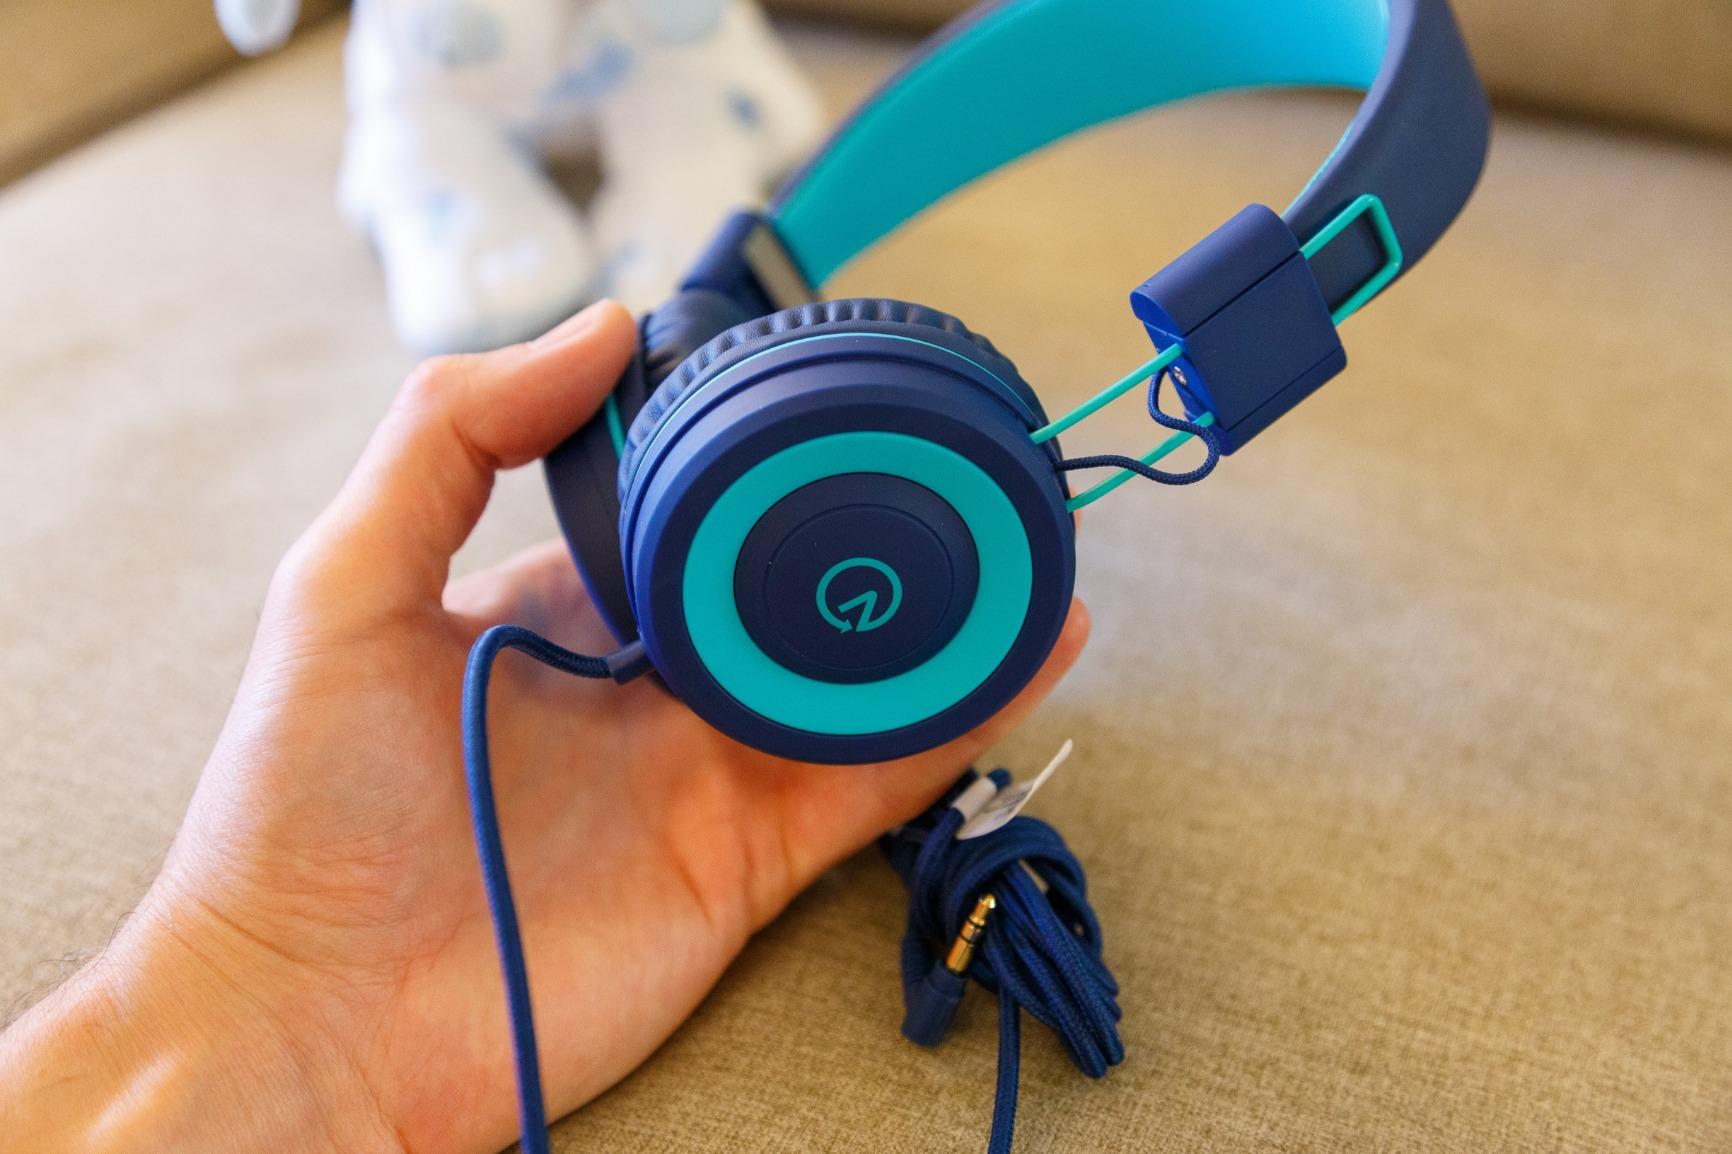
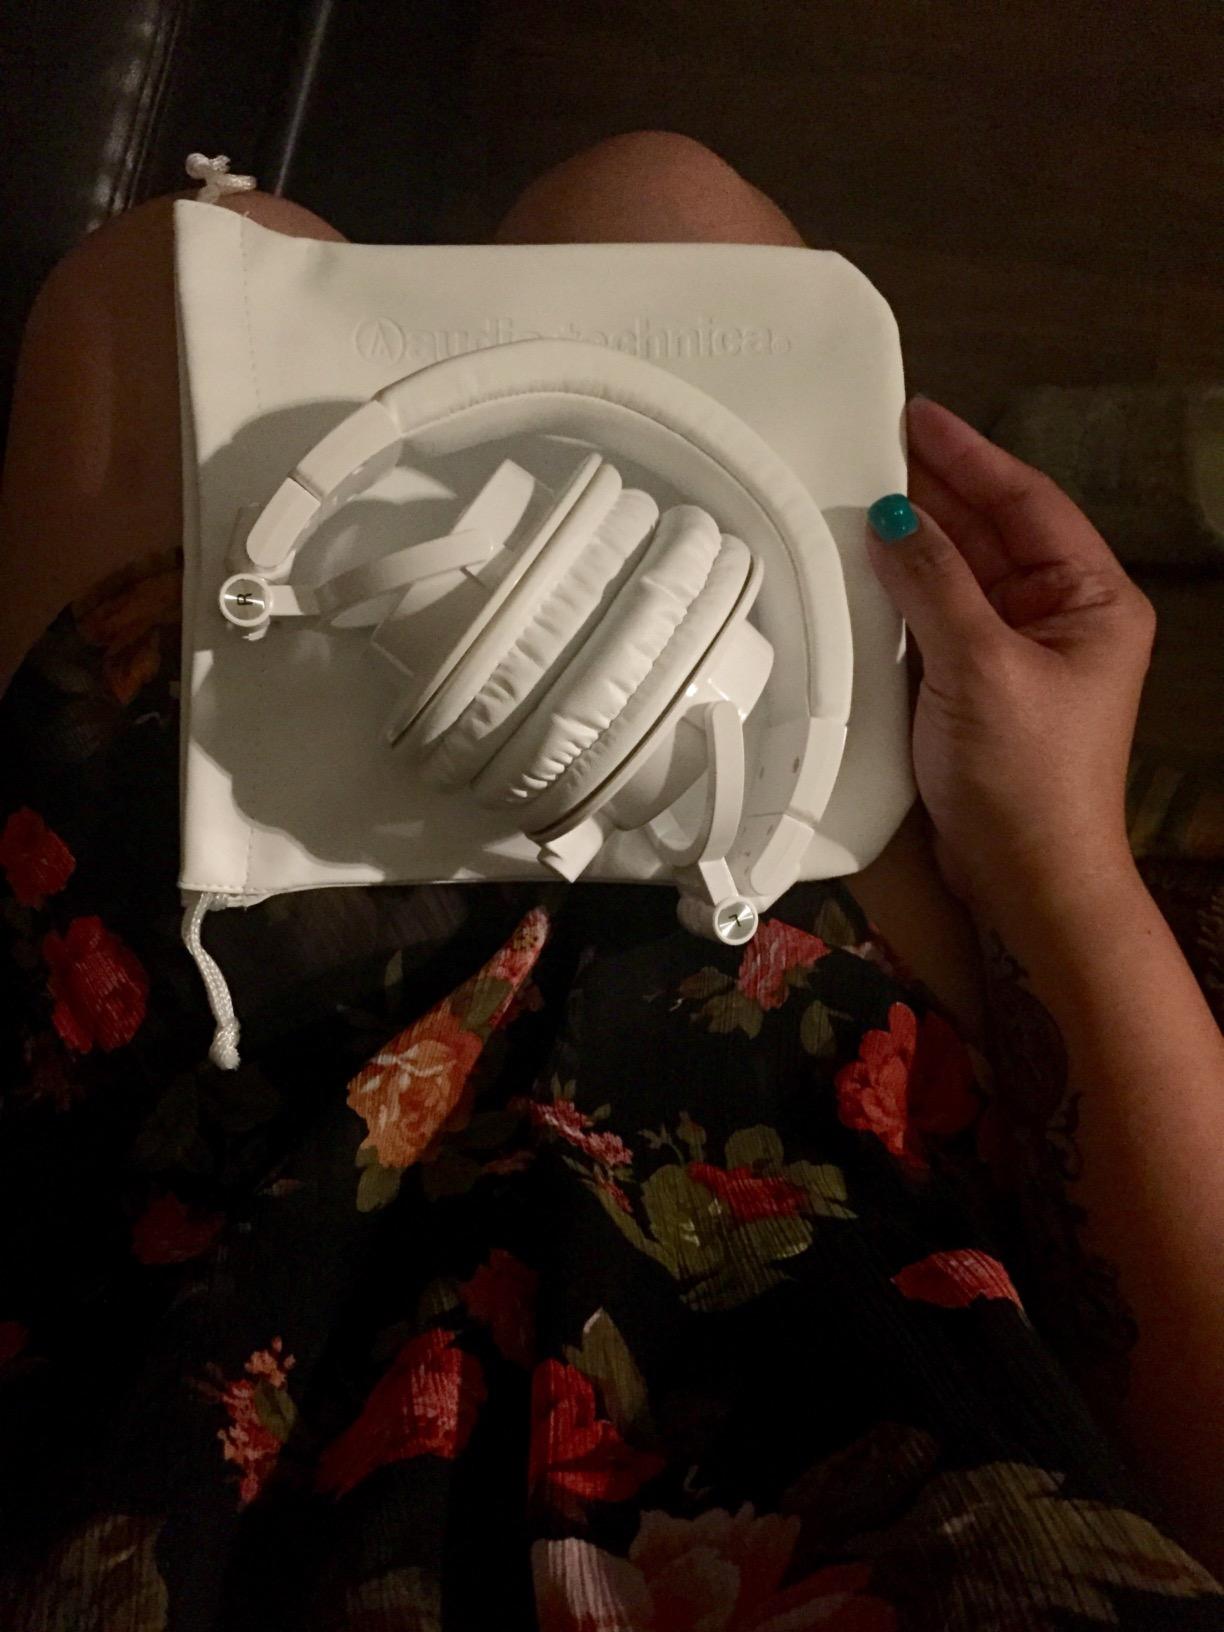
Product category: headphones
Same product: no